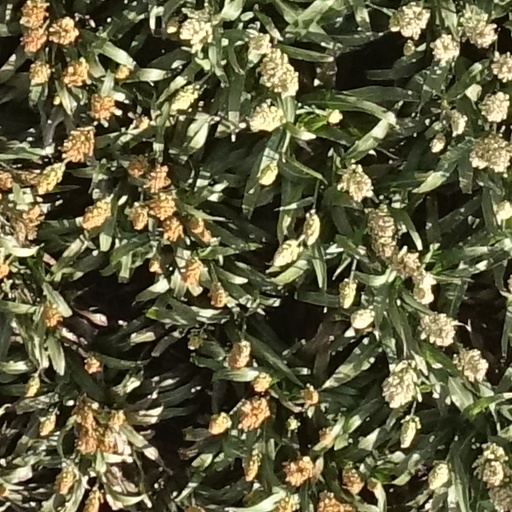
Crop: sorghum